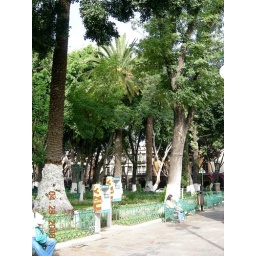
Zocalo in Puebla - tree bottoms painted white